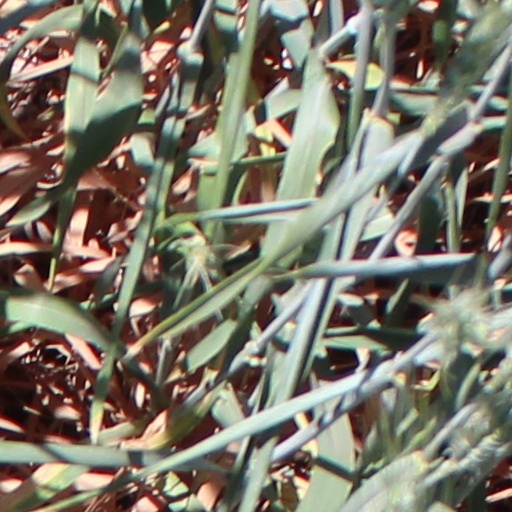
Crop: wheat